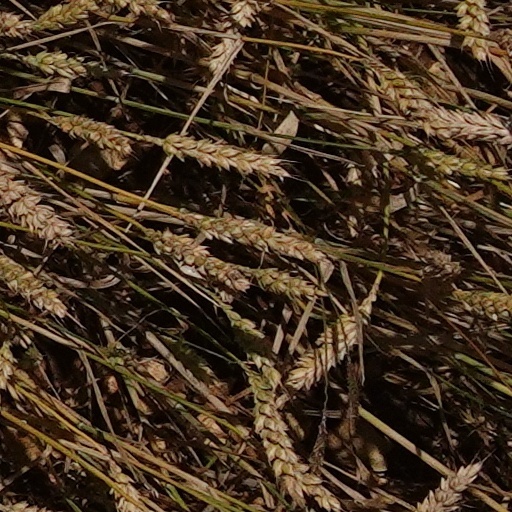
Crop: wheat